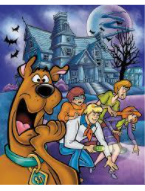
Portrait style: Cartoon Portrait